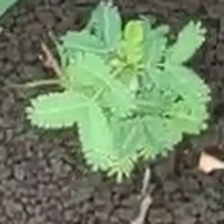
Weed species: Dwarf_cassia_(Chamaecrista pumila)